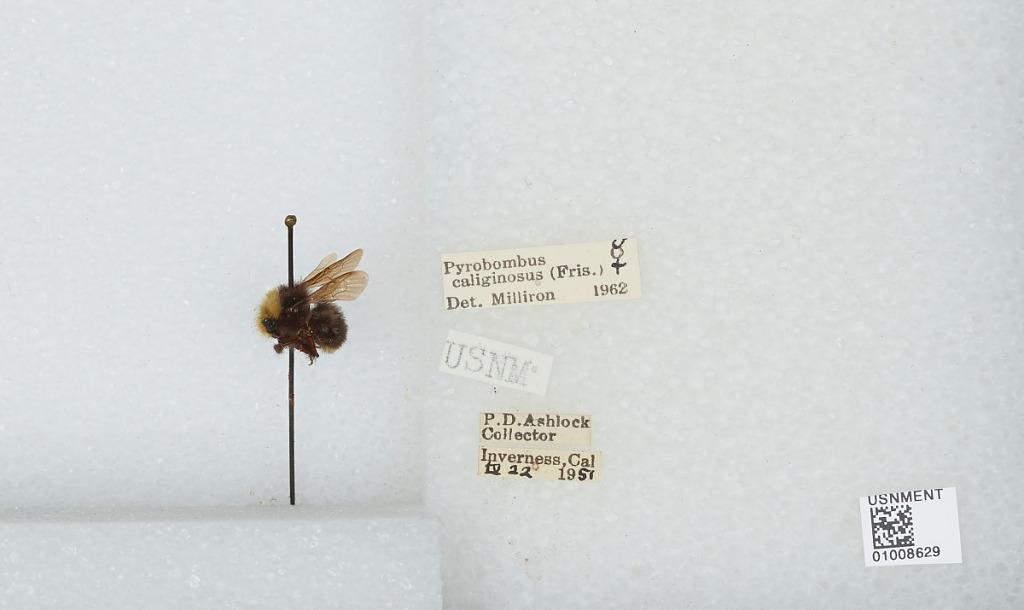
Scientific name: Bombus (Psithyrus) campestris Panzer
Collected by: P. Ashlock
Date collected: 1951-4-22
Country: United States
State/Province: California
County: Marin
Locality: Inverness
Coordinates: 38.1011, -122.857
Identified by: Milliron